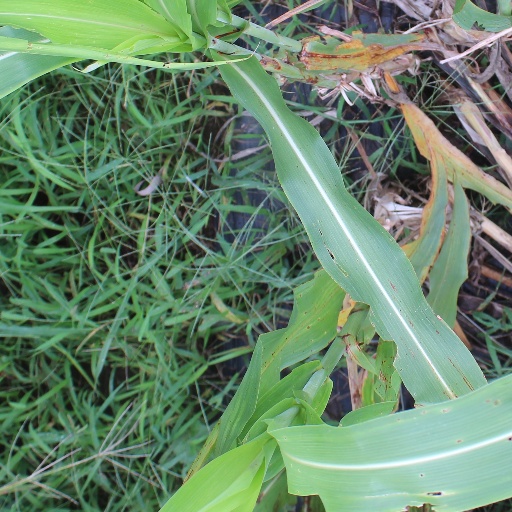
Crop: sorghum